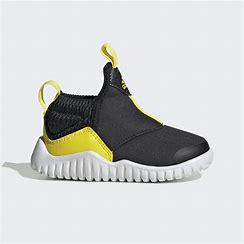
Brand: adidas
Model: Rapidazen I